Efrenk River

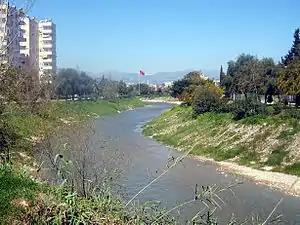

The headwaters are in the Toros Mountains, near the town of Arslanköy and the village of Atlılar (Sadiye). The river runs east and then south, flowing to the Mediterranean Sea within the city of Mersin at . In fact the river is the borderline between the second level municipalities of Mersin; Yenişehir is to the west and Akdeniz and Toroslar are to the east of the river. There are five bridges within Mersin and one on the Çukurova motorway just north of the city.